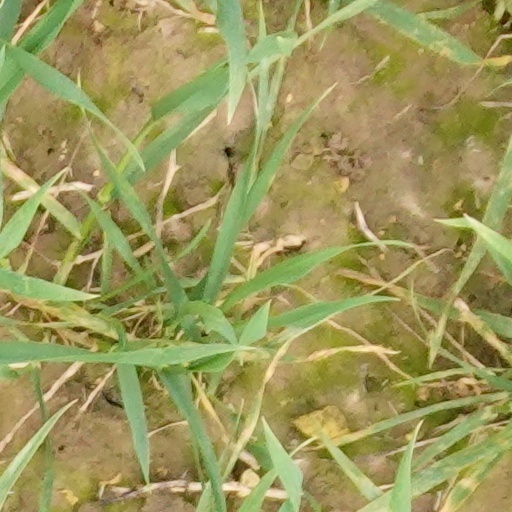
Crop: wheat